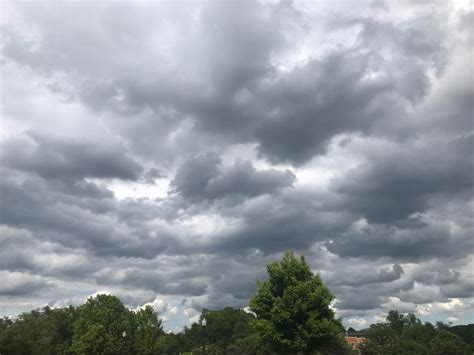
Weather: cloudy or overcast